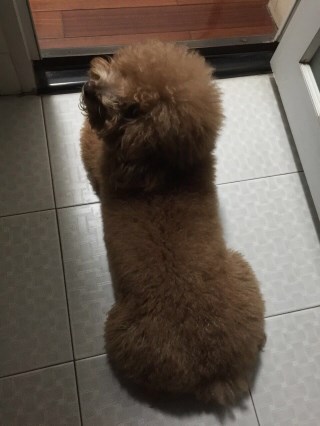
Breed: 7449-n000128-teddy